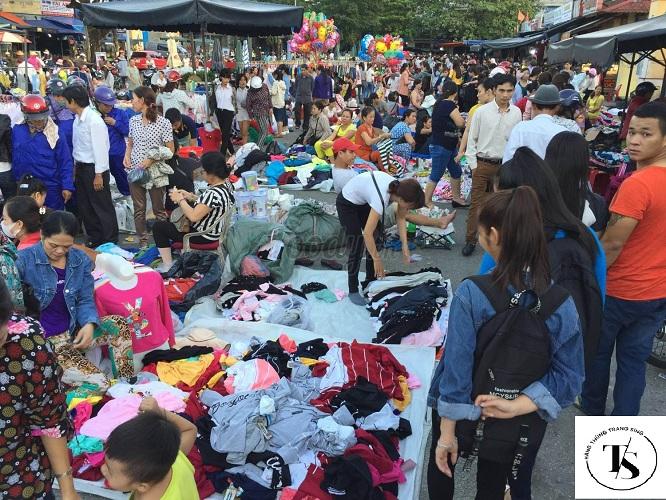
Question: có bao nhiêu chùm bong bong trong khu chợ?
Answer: có hai chùm bong bóng trong khu chợ